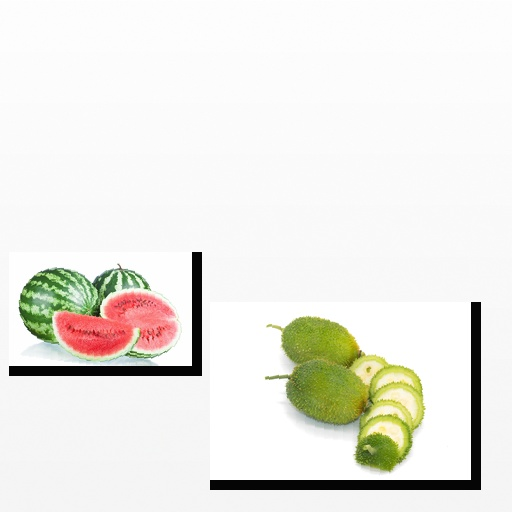
Food items: spiny_gourd, watermelon